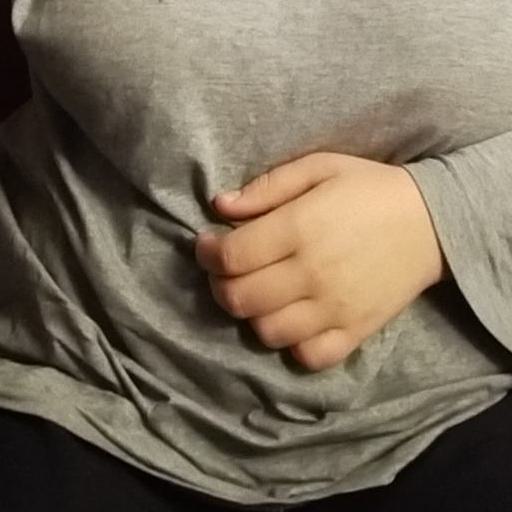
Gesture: no_gesture